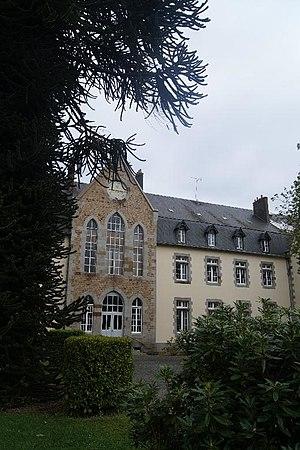
Maison des Oblats de Pontmain (Mayenne, France)
La maison des Oblats de Pontmain est située en France à Pontmain en Mayenne. Elle a été fondée par la congrégation missionnaire des Oblats de Marie-Immaculée, comme maison de formation pour ses séminaristes.
Pontmain est une commune française, située dans le département de la Mayenne en région Pays de la Loire, peuplée de 825 habitants